Gregentios

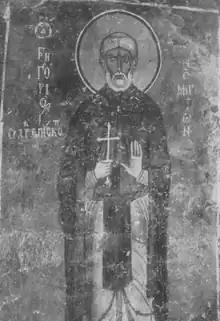
The only depiction of Gregentios from the Byzantine period: a 12th-century fresco in a Cypriot church

Gregentios (Greek: Γρηγέντιος) was the purported archbishop of Ẓafār, the capital of the kingdom of Ḥimyar, in the mid-6th century, according to a hagiographical dossier compiled in the 10th century. This compilation is essentially legendary and fictitious, although a few parts of it are of historical value. Written in Greek, it survives also in a Slavonic translation. The three works in the dossier are conventionally known as the "Bios" (Life), "Nomoi" (Laws) and "Dialexis" (Debate), respectively a biography of Gregentios, the laws he wrote for the kingdom and a debate he had with a Jew. The whole dossier is sometimes known as the "Acts" of Gregentios.